Árpád

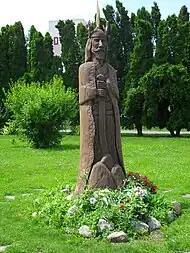
Árpád's statue in Nagymegyer (Veľký Meder, Slovakia)

The date of Árpád's death is debated. The "Gesta Hungarorum" states that he died in 907. However, Kristó wrote that he actually died in 900 or later because the "Gesta" says 903 is the starting date of the Hungarian "land-taking" instead of its actual date around 895. If the "Gesta"'s report on his funeral is reliable, Árpád was buried "at the head of a small river that flows through a stone culvert to the city of King Attila" where a village, Fehéregyháza, developed near Buda a century later.